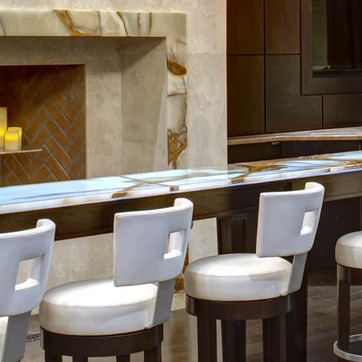
Material: polishedstone